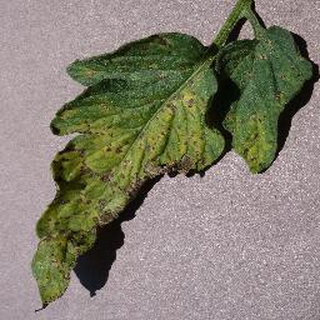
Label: tomato_septoria_leaf_spot